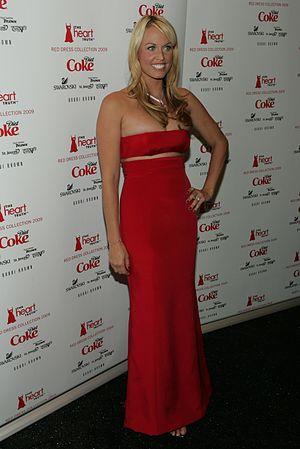
Amanda Ray Beard, née le 29 octobre 1981 à Newport Beach, est une nageuse américaine.